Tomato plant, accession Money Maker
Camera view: bottom (45 deg); turntable rotation: 300 degrees
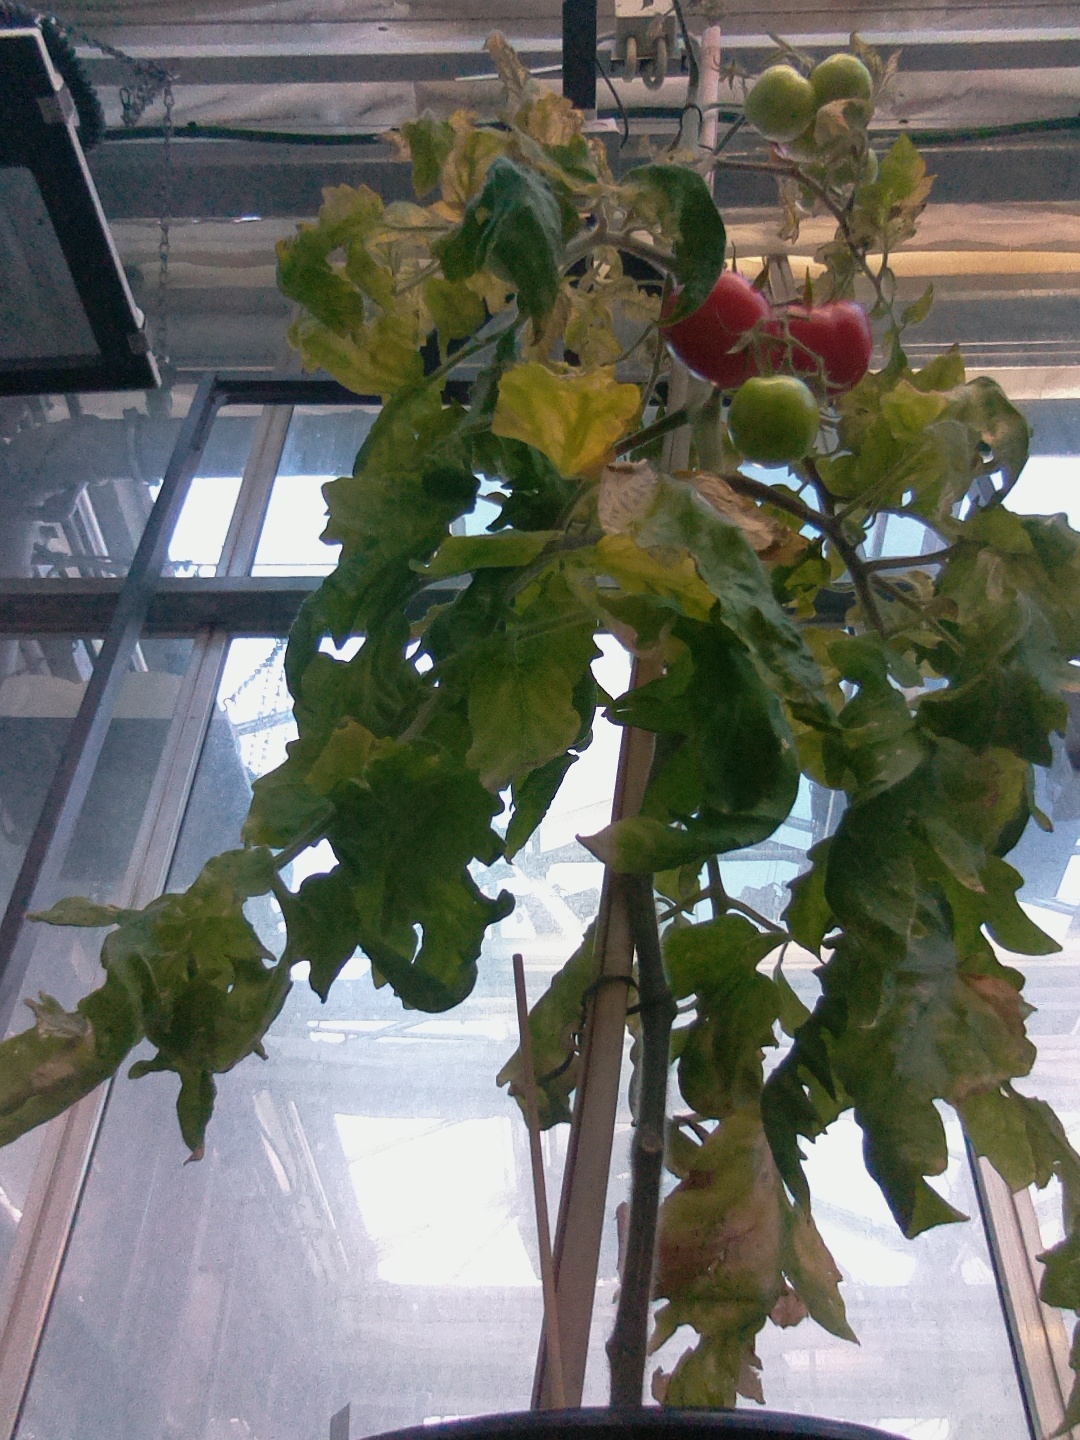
BBCH growth stage 83: 30%-40% of fruits show typical fully ripe color